Robert Wald

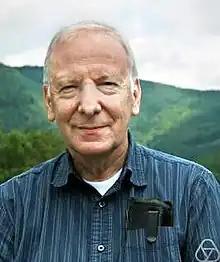
Wald in 2012

Robert M. Wald (born June 29, 1947 in New York City) is an American theoretical physicist and professor at the University of Chicago. He studies general relativity, black holes, and quantum gravity and has written textbooks on these subjects.